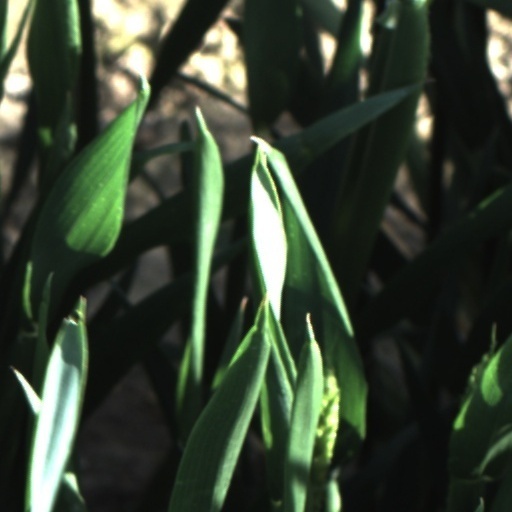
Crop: wheat